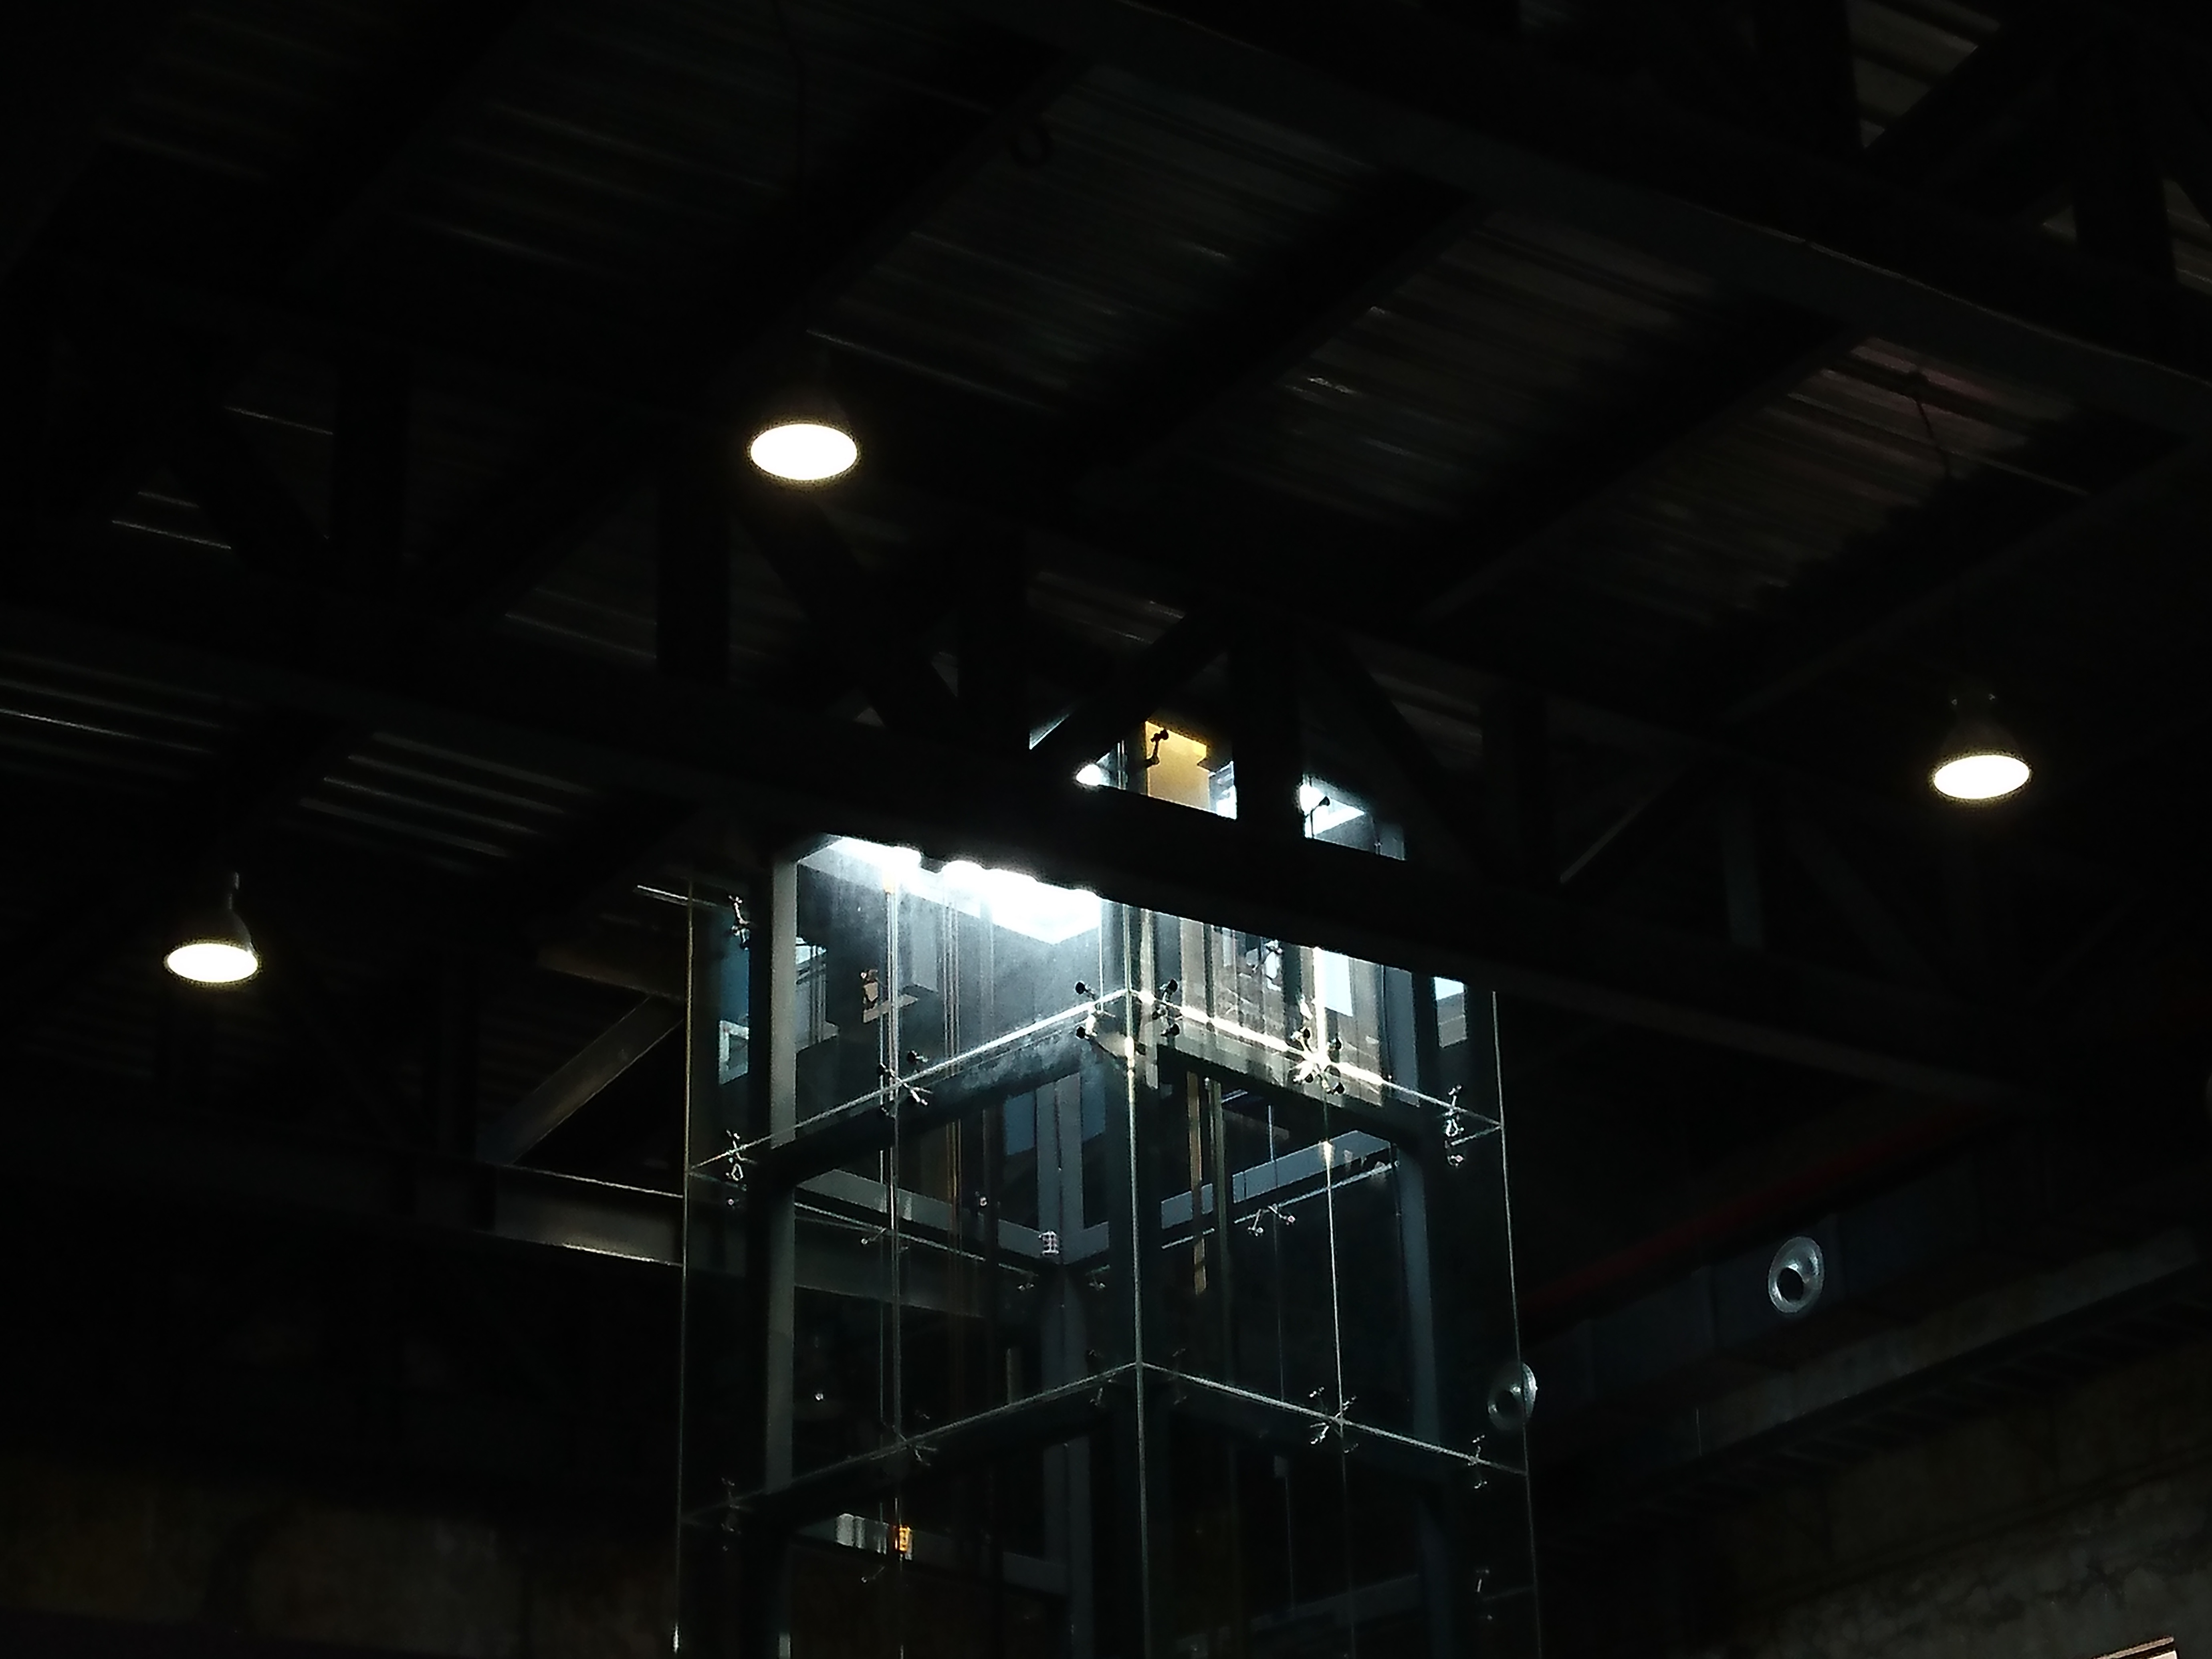
light, night, darkness, black, lighting, stage, shape